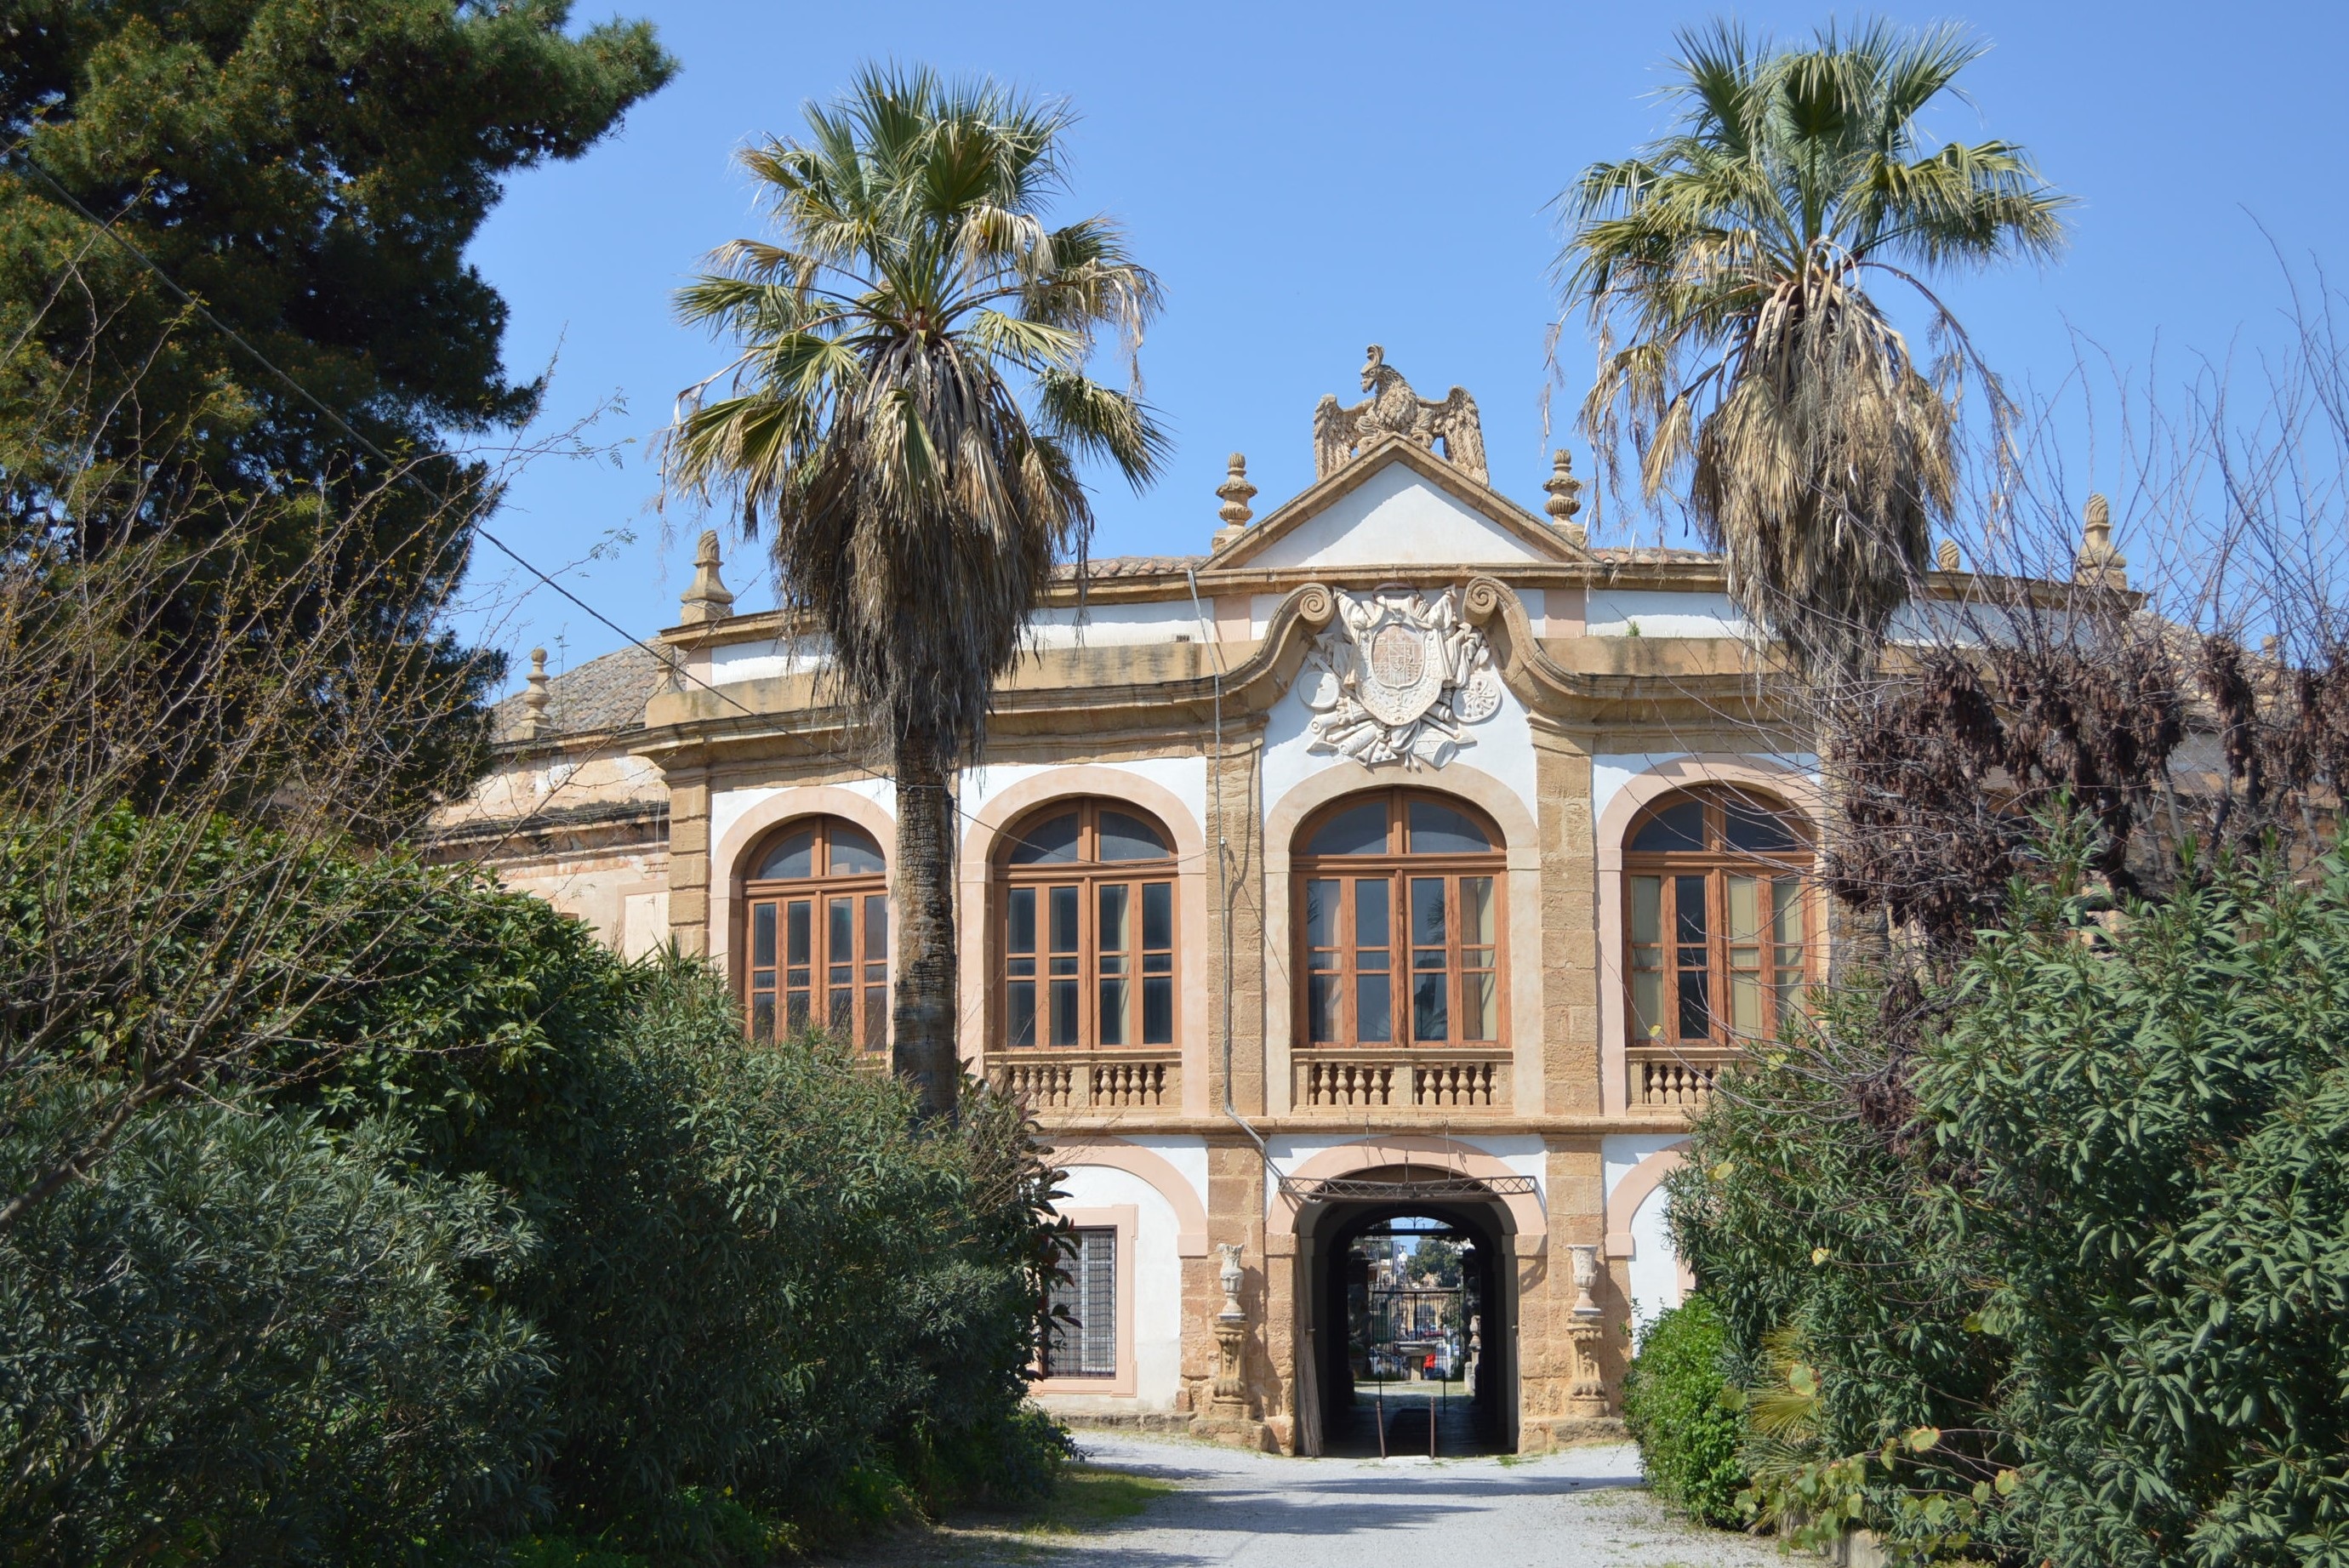
villa, mansion, house, building, palace, home, property, estate, sicily, palermo, manor house, real estate, stately home, villa palagonia, bagheria